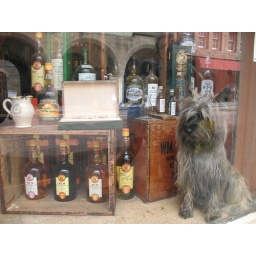
A Scottie dog models in a shop window on the Royal Mile, Edinburgh